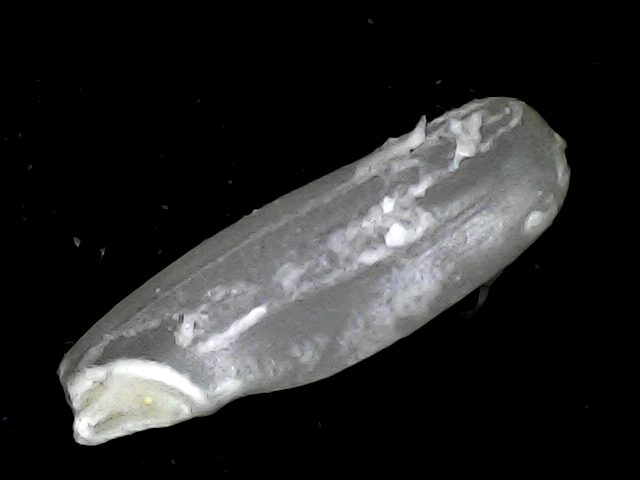
Rice variety: BD87